Stig Claesson

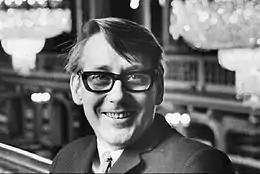
Claesson in 1966

John Stig Claesson (2 June 1928 – 4 January 2008), also known under his signature Slas, was a Swedish writer, visual artist, and illustrator. Claesson was born on 2 June 1928 in Huddinge, south of Stockholm. He attended the Royal Swedish Academy of Arts between 1947 and 1952, during which time he began to illustrate Swedish literature such as the novels of Per Anders Fogelström. Claesson is the father of actor Leif Claesson. His son, artist Nils Claesson, published a revealing portrait of his father in the book "Blåbärsmaskinen" (The Blueberry Machine, 2009) which was much discussed in Sweden on its publication. Stig Claesson died on 4 January 2008 in Stockholm.